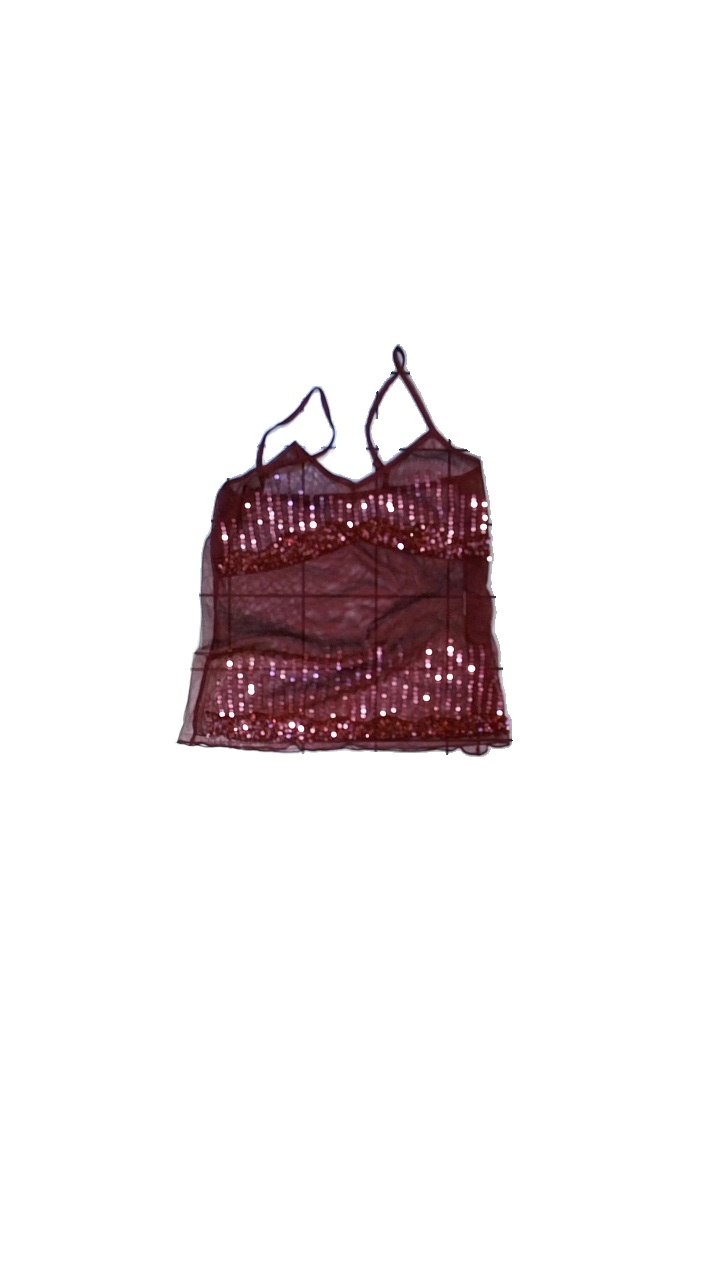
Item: Night Gown (Ladies)
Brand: H&m
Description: Winered singlet
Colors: Red
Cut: Regular, V-collar
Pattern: Transparent
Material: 100% polyester
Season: All
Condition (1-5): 4
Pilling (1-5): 5
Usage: Reuse
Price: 50-100